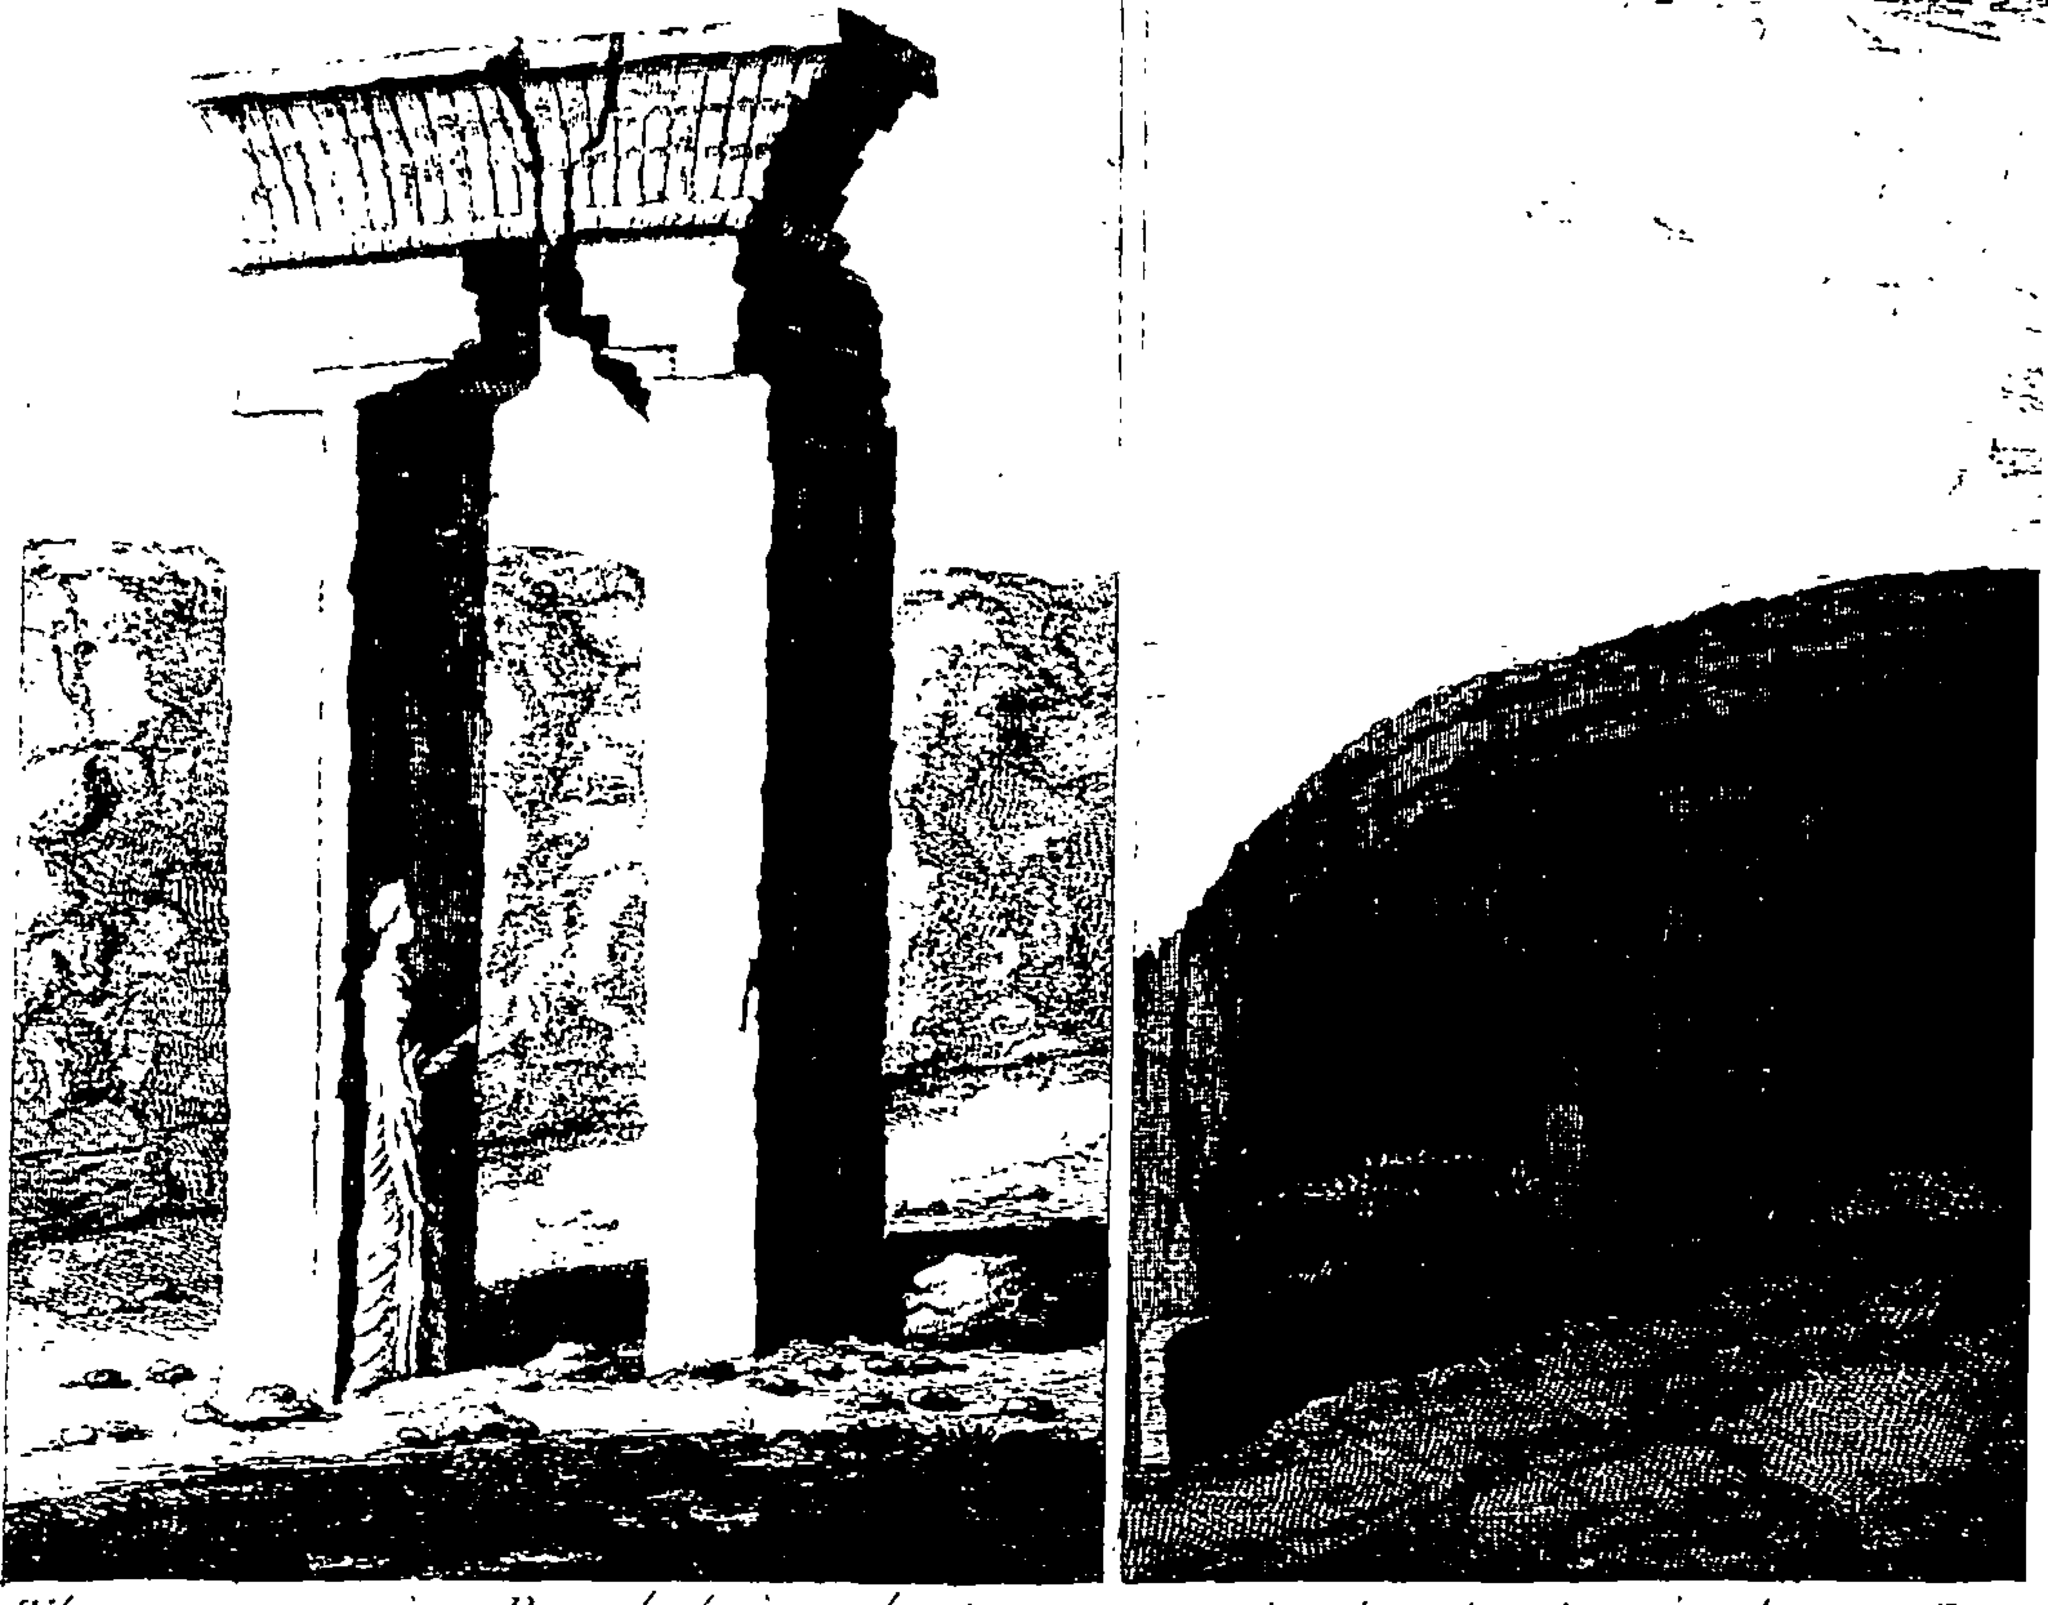
Title: Persepolis illustrata- or Fleuron T114392-18
Description: Fleuron from book: Persepolis illustrata: or, the ancient and royal palace of Persepolis in Persia, Destroyed by Alexander the Great, About Two Thousand Years ago; with Particular Remarks concerning that Palace, And an Account of the Ancient Authors, Who have wrote thereupon. Illustrated and described, in twenty one copper-plates
Date: 1739
Categories: Images uploaded by Fæ, PD-old-100-expired, PD-Art (PD-old-100-expired), Template Unknown (author), CC-PD-Mark, PD-Art missing SDC copyright status, PD-old missing SDC copyright status, 1739 Fleurons, Persepolis illustrata (1739)